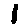
Label: 1